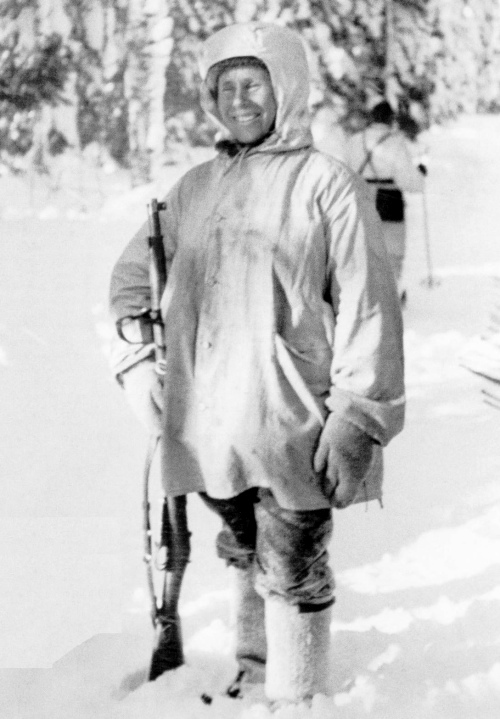
ซิโม แฮวแฮ

| name = ซิโม แฮวแฮ
| image = Simo hayha honorary rifle.jpg
| image_size = 250px
| caption = Häyhä after being awarded the honorary rifle model 28.
| nickname = ความตายสีขาว
| birth_place = เราต์แยร์วิ มณฑลวีปุริ ราชรัฐฟินแลนด์ จักรวรรดิรัสเซีย
| death_place = ฮะมินา ประเทศฟินแลนด์
| serviceyears = 1925–1940 (2)
| rank = Alikersantti|Alikersantti (สิบโท) ในช่วงสงครามฤดูหนาว ต่อมาได้รับการเลื่อนยศเป็น Vänrikki|Vänrikki (ร้อยตรี)
| battles = สงครามฤดูหนาว
* ยุทธการที่คอลลา
ไฟล์:Simo hayha second lieutenant 1940.png|thumb|right|แฮวแฮในคริสต์ทศวรรษ 1940 กับความเสียหายซึ่งมองเห็นได้ที่แก้มซ้ายของเขาหลังจากได้รับบาดเจ็บเมื่อปี ค.ศ. 1940
ซิโม แฮวแฮ (; 17 ธันวาคม พ.ศ. 2448 – 1 เมษายน พ.ศ. 2545) เป็นพลซุ่มยิงชาวฟินแลนด์ เขาได้ถูกบันทึกว่าใช้ปืนไรเฟิล M28/30 (รูปแบบคล้าย ปืนเล็กยาวโมซิน-นากองท์) ในการฆ่าศัตรูจำนวน 505 ถึง 542 คนในช่วงสงครามฤดูหนาว เป็นสถิติสูงสุดตลอดกาลของบรรดาพลซุ่มยิงในสงครามใหญ่Tapio A.M. Saarelainen: Sankarikorpraali Simo Häyhä (2006) ตามสถิติเชื่อกันว่า แฮวแฮฆ่าศัตรูเป็นจำนวน 200 ถึง 500 คนด้วยปืนซุ่มยิง Suuret suomalaiset – 100 suurinta suomalaista: Simo Häyhä 2004 นอกจากนี้เขายังใช้ปืนกลเบา Suomi KP/-31 อีกด้วย ตัวเขาเองได้เขียนบันทึกในสมุดบันทึกเกี่ยวกับสงครามฤดูหนาวว่าเขาได้ฆ่าทหารกองทัพแดงเกิน 500 นาย
== อ้างอิง ==
== หนังสือเพิ่มเติม ==
* Meeting A Legend: Simo Häyhä. Mosin–Nagant.net 2002
* P. Sarjanen, . ISBN 952-5170-05-5.
* Tapio A. M. Saarelainen, . ISBN 952-5026-52-3.
* Tapio A. M. Saarelainen, . ISBN 978-952-5026-74-0.
* William R. Trotter, , Algonquin Books of Chapel Hill, 2000. ISBN 978-0-945575-22-1.
* Adrian Gilbert, Tom C. McKenney, Dan Mills, Roger Moorhouse, Charles Sasser, Tim Newark, , Pelican Publishing Company, 2012. ISBN 978-1-455616-82-4.
หมวดหมู่:ทหารชาวฟินแลนด์
หมวดหมู่:ทหารในสงครามโลกครั้งที่สอง
หมวดหมู่:ชาวฟินแลนด์